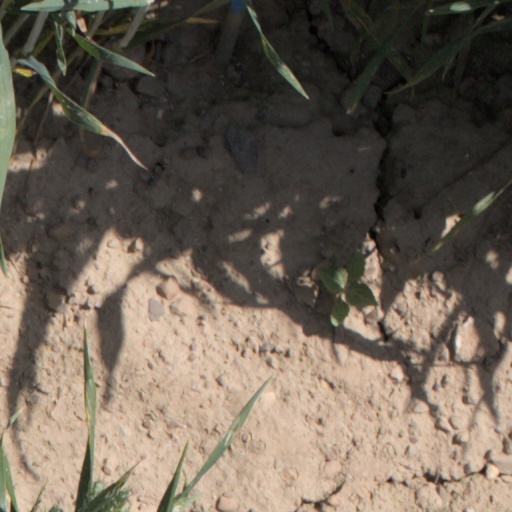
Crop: wheat